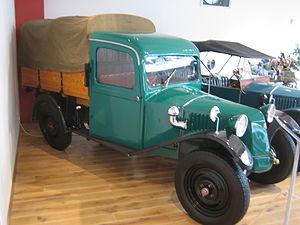
La Tatra 12 est un modèle de voiture produite par le fabricant tchèque Tatra entre 1923 et 1926. Elle a été remplacée par la Tatra 57 en 1932.